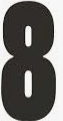
Number: 8